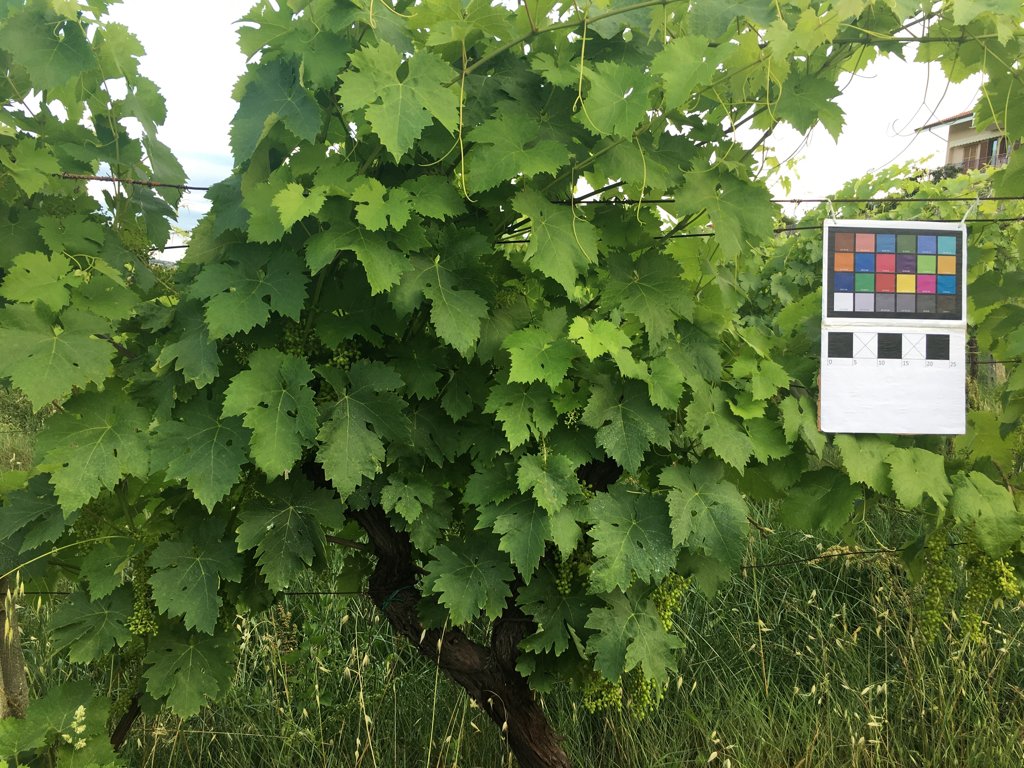
Berries visible: 595
Grape clusters: 12